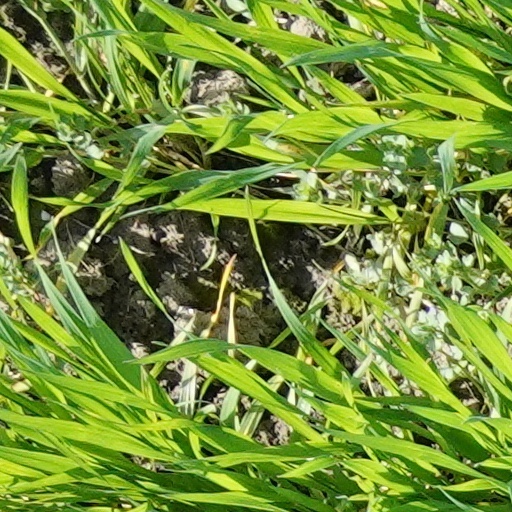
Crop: wheat